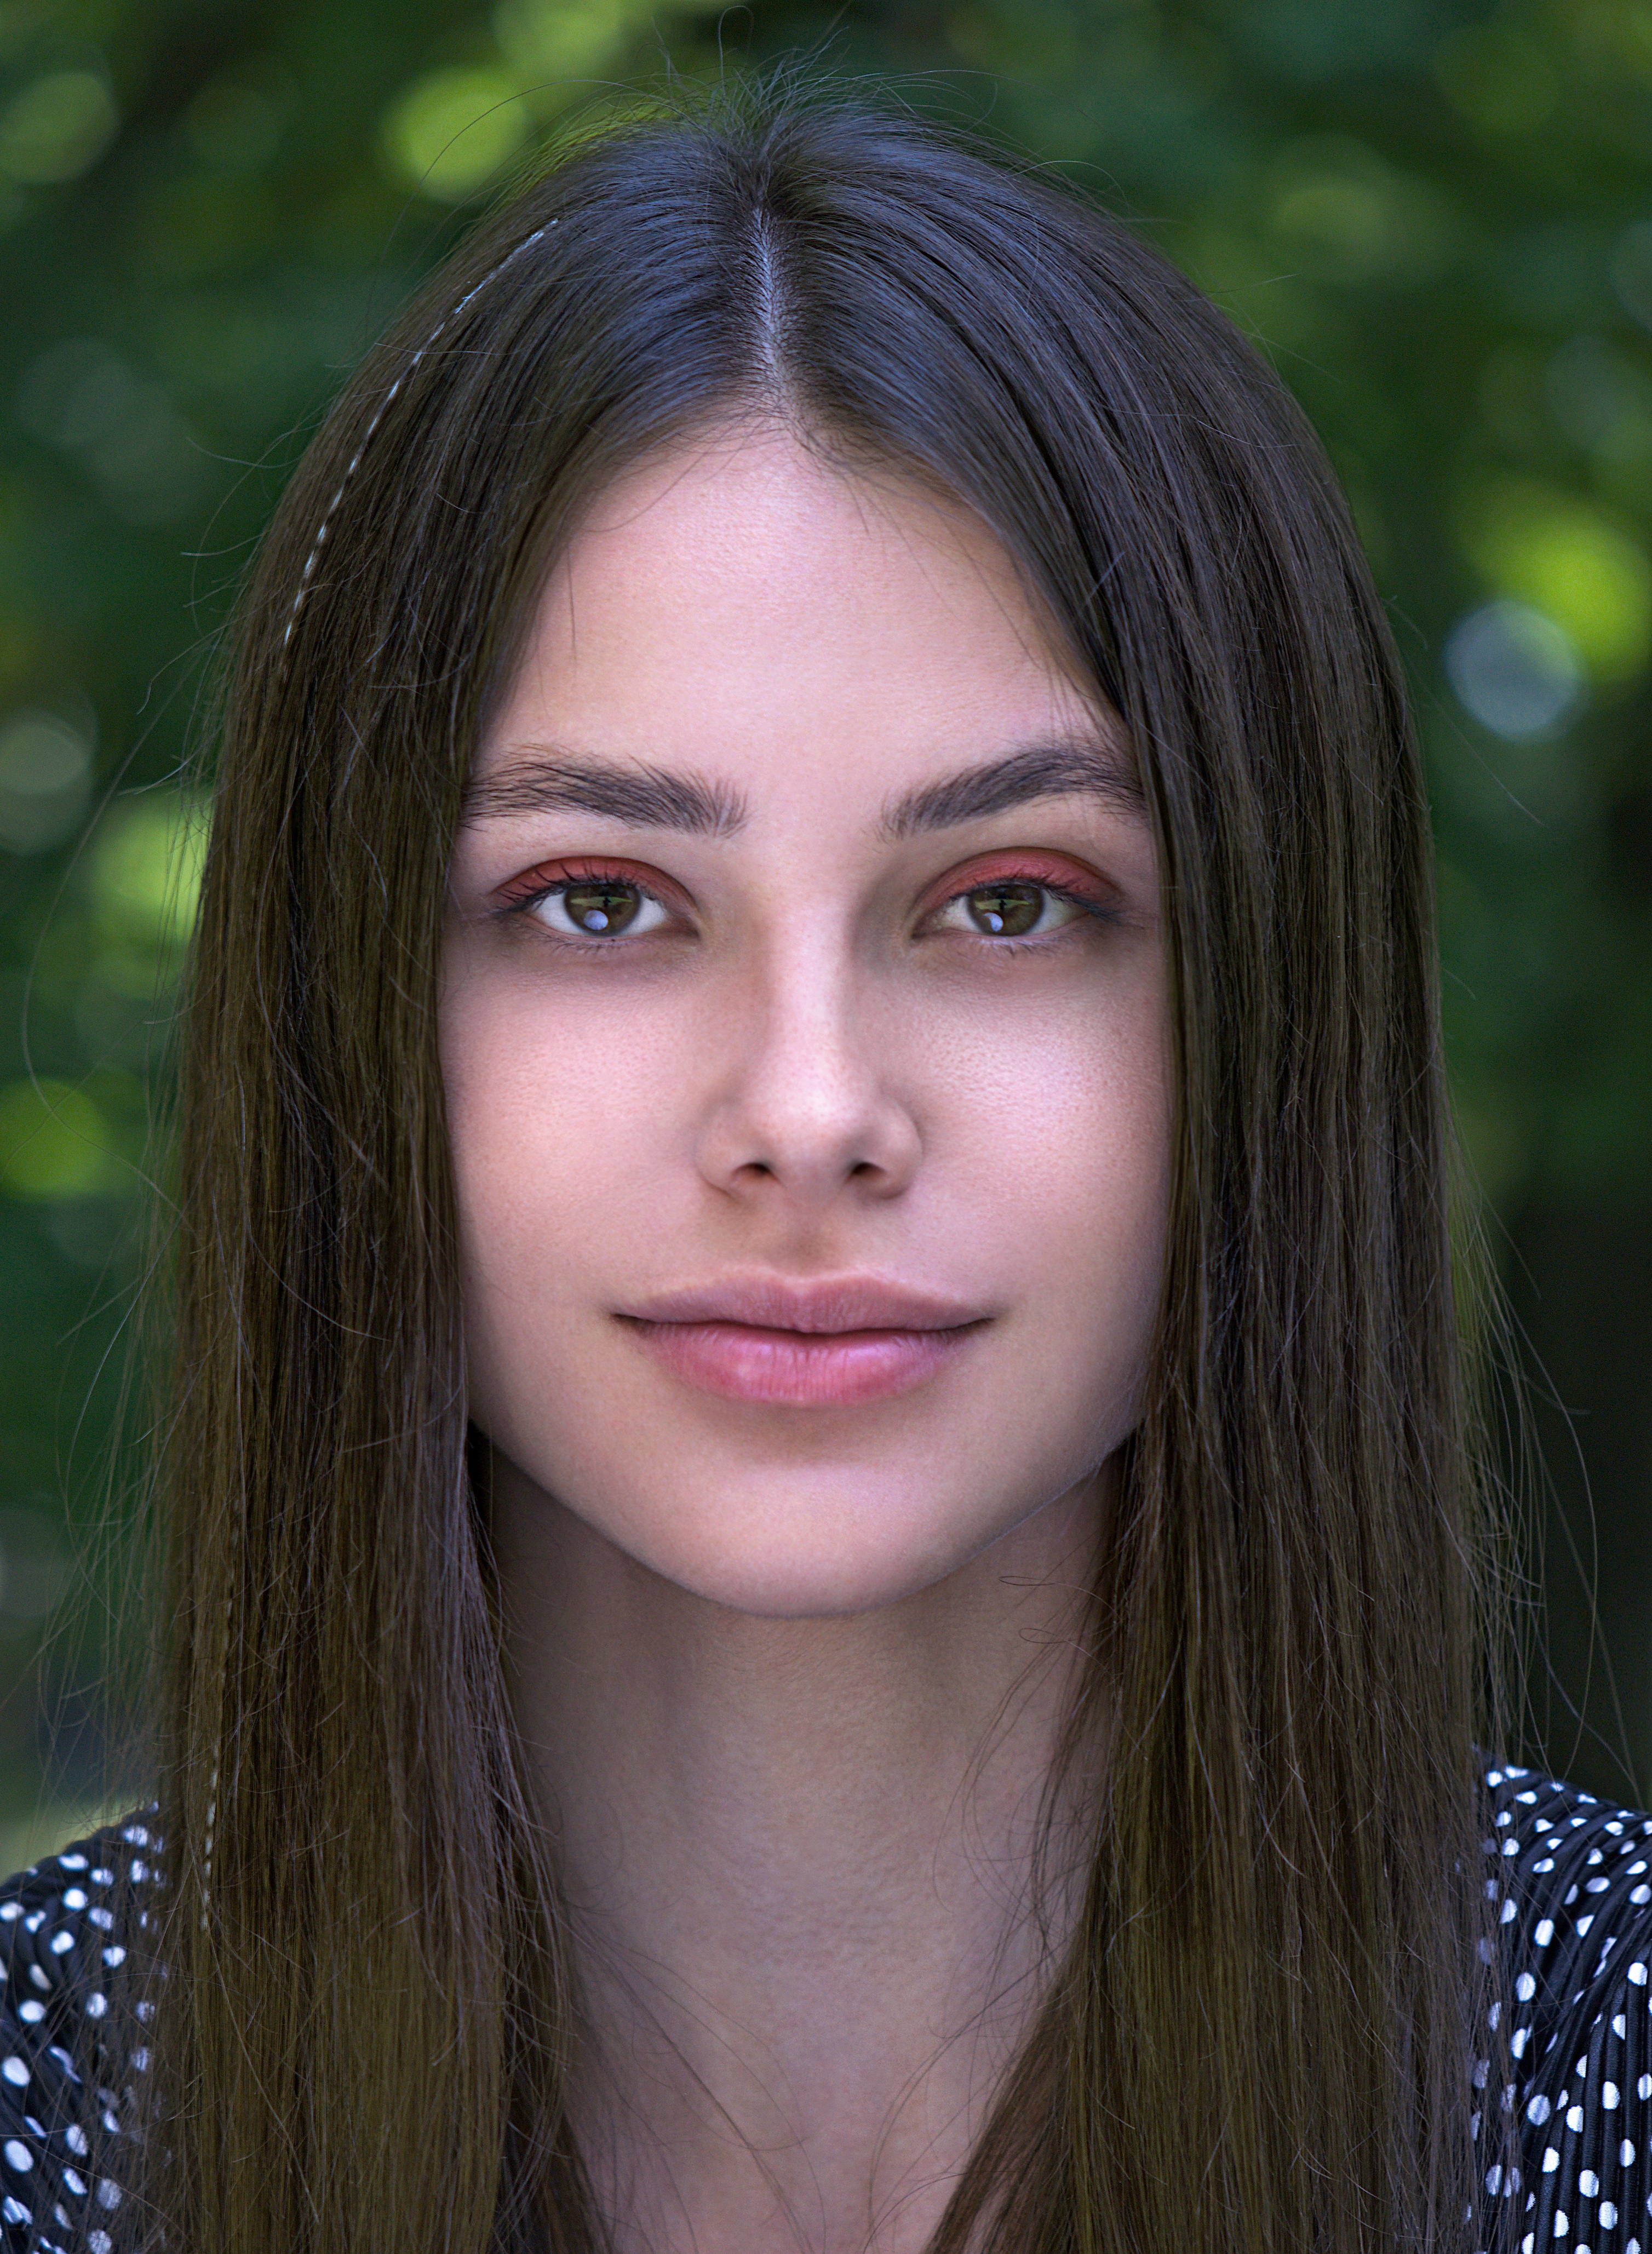
woman, forehead, nose, cheek, skin, lip, chin, smile, eyebrow, plant, eyelash, People in nature, leaf, flash photography, jaw, iris, tree, makeover, grass, happy, black hair, cool, layered hair, long hair, Step cutting, brown hair, wood, electric blue, hair care, portrait, portrait photography, hair coloring, pattern, photo shoot